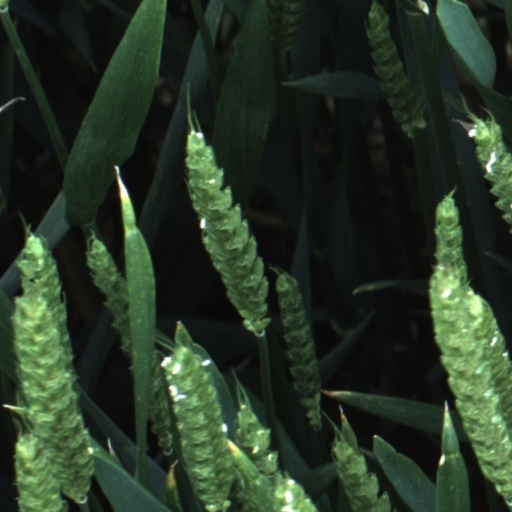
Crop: wheat